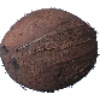
Label: Cocos 1